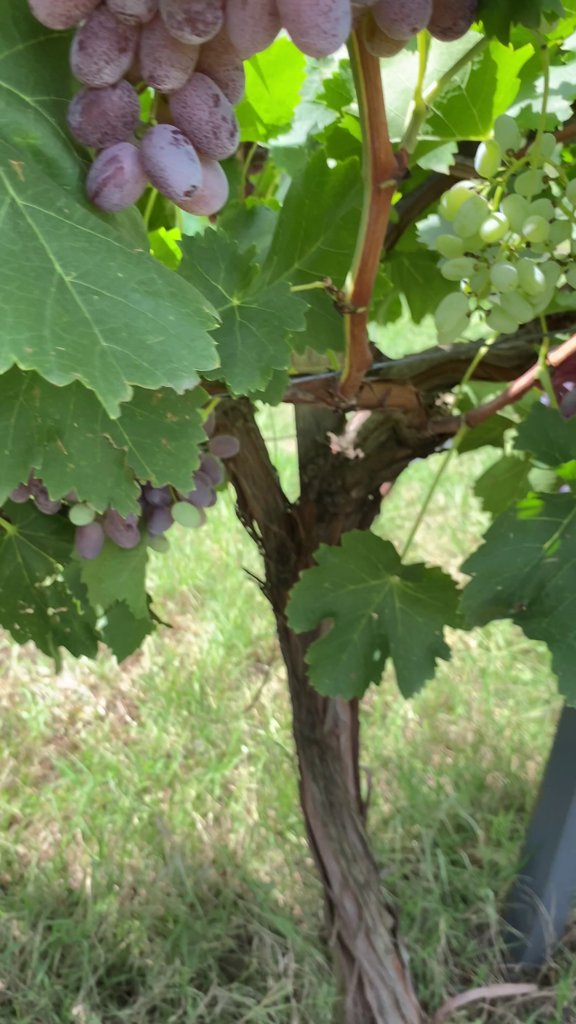
Berries visible: 59
Grape clusters: 3